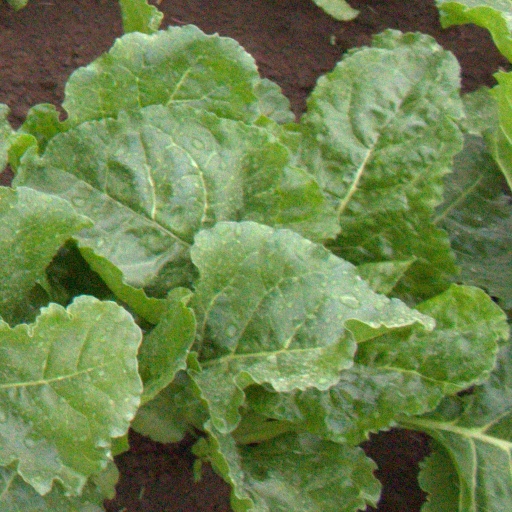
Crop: sugar beet